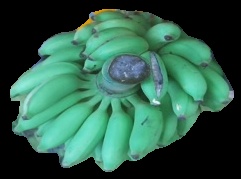
Variety: elakki-bale
Grade: grade2